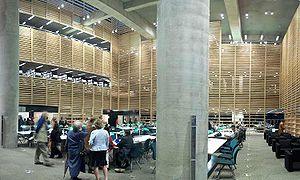
La Grande Bibliothèque est le lieu principal de diffusion de Bibliothèque et Archives nationales du Québec. Son mandat est de servir de bibliothèque centrale aux Montréalais et de bibliothèque ressource à l’ensemble du Québec. Située dans le Quartier latin de Montréal, elle a ouvert ses portes au public le 30 avril 2005.